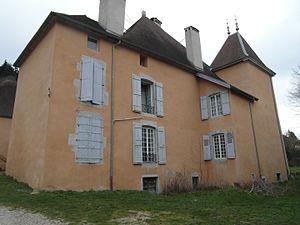
Château de Bardonenche à Monestier de Clermont
La liste des châteaux de l'Isère recense de manière non exhaustive les mottes castales ou château de terre, les châteaux, château fort ou château de plaisance, les châteaux viticoles, les maisons fortes, les manoirs, situés dans le département français de l'Isère. Il est fait état des inscriptions et classements au titre des monuments historiques. Le département de l'Isère serait clairsemé de plus de 560 châteaux. Beaucoup de ces constructions ne sont plus que vestiges, mais Virieu, Vizille, Sassenage, Septème ont conservé leur splendeur. Forteresses féodales ou demeures somptueuses, aujourd'hui, 25 de ces châteaux sont ouverts à la visite.
Cet article recense les monuments historiques de l'Isère, en France.
Monestier-de-Clermont est une commune française située dans le sud du département de l'Isère, en région Auvergne-Rhône-Alpes et autrefois rattachée à l'ancienne province du Dauphiné.